Landing Vehicle, Tracked

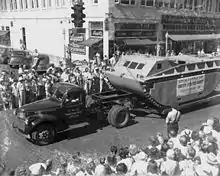
An LVT-1 exhibited by manufacturer FMC in a 1941 parade in Lakeland, Florida

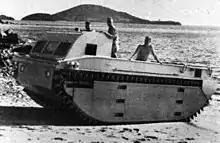
A prototype during testing, 1940

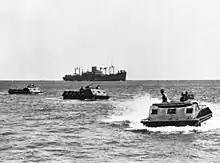
LVT-1s move toward the beach on Guadalcanal. The USS "President Hayes" (AP-39) is seen in the background.

The Amphibious Vehicle, Tracked (LVT or AMTRAC) is an amphibious warfare vehicle and amphibious landing craft, introduced by the United States Navy and United States Marine Corps. (The USN and USMC use "L" to designate amphibious vessels, also called "L class".) The United States Army, Canadian Army, and British Army used several LVT models during World War II, and referred to those vehicles as "Landing Vehicle, Tracked."